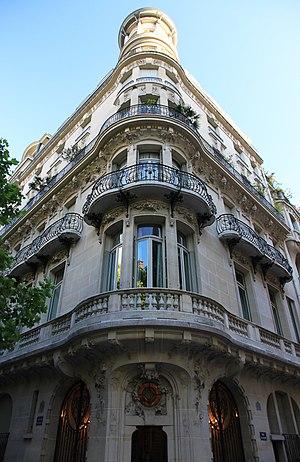
Bâtiment à l'angle de l'avenue de Messine et de la rue de Messine, Paris. Oeuvre de l'architecte de style Art Nouveau Jules Lavirotte (1907).
L’avenue de Messine est une voie du 8ᵉ arrondissement de Paris.